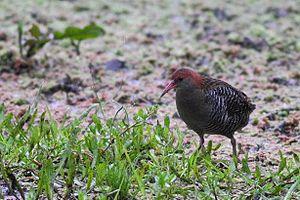
Le Râle à poitrine grise est une espèce d'oiseaux de la famille des Rallidae.
Lewinia est un genre d'oiseaux de la famille des Rallidae.